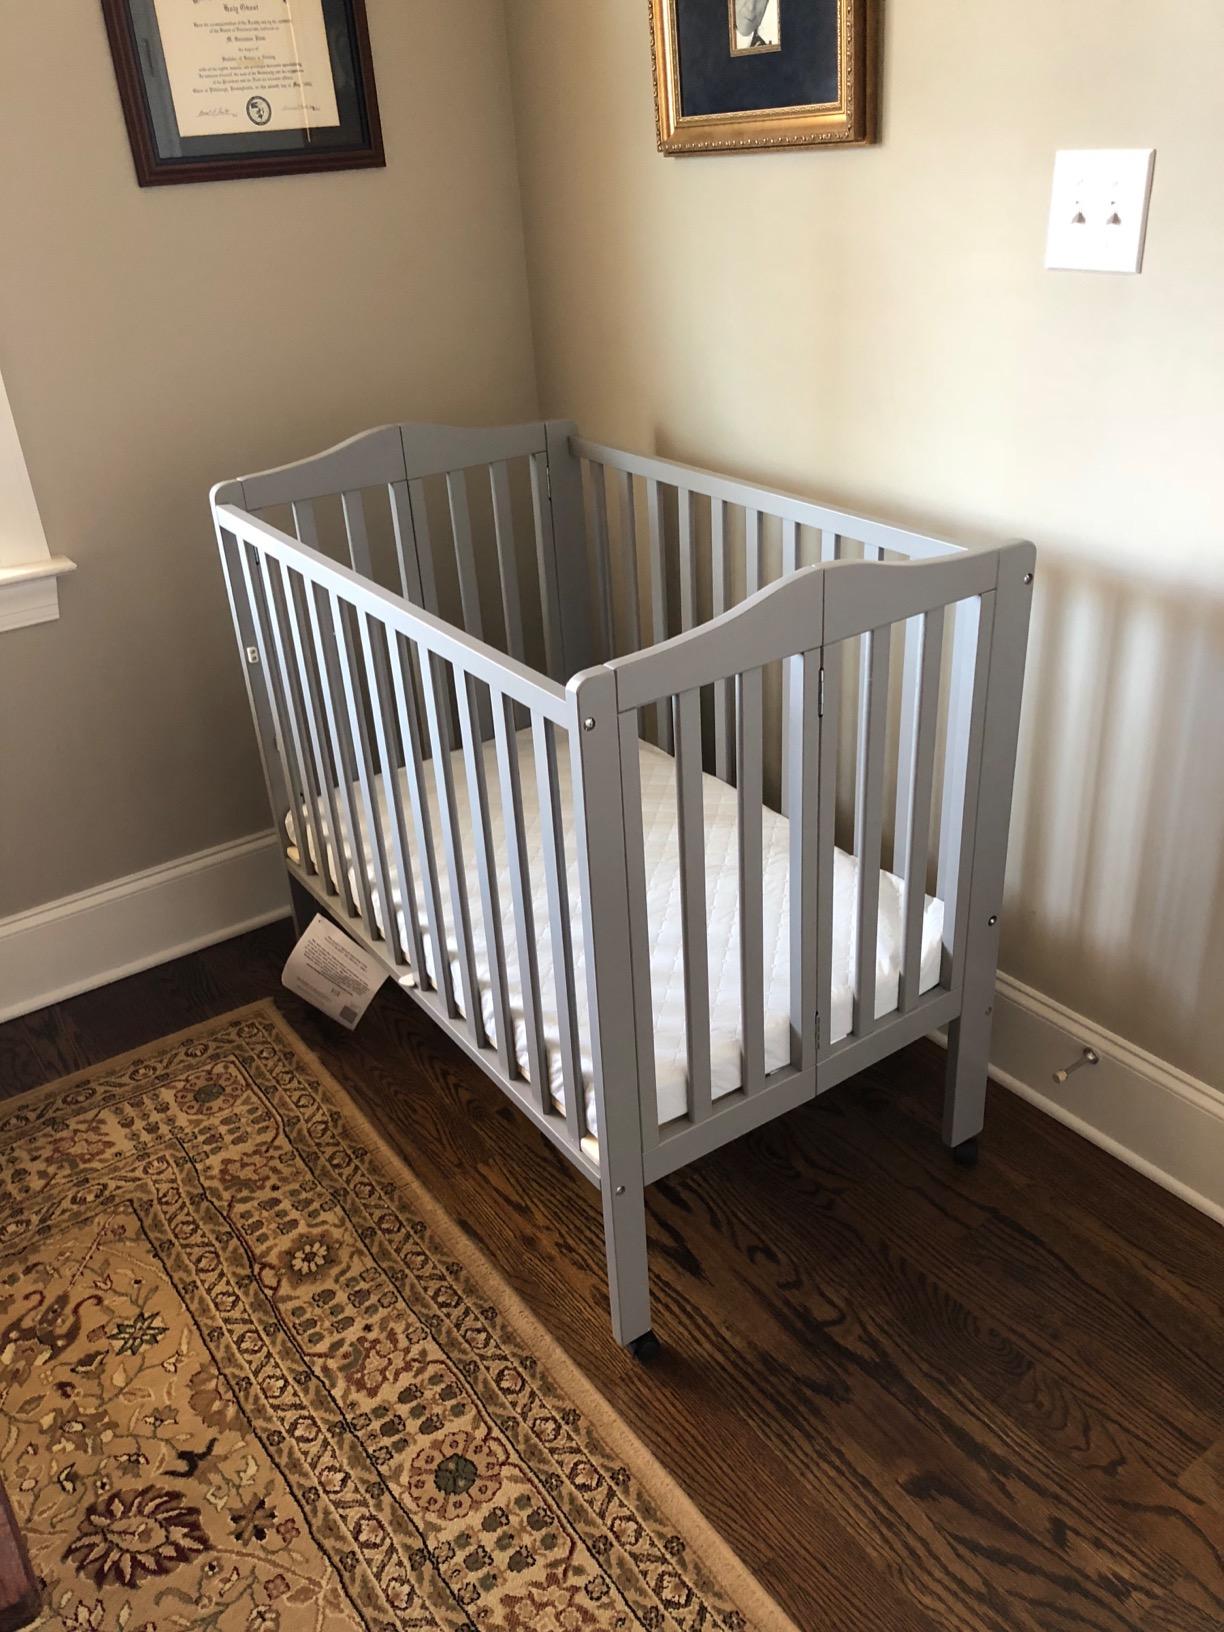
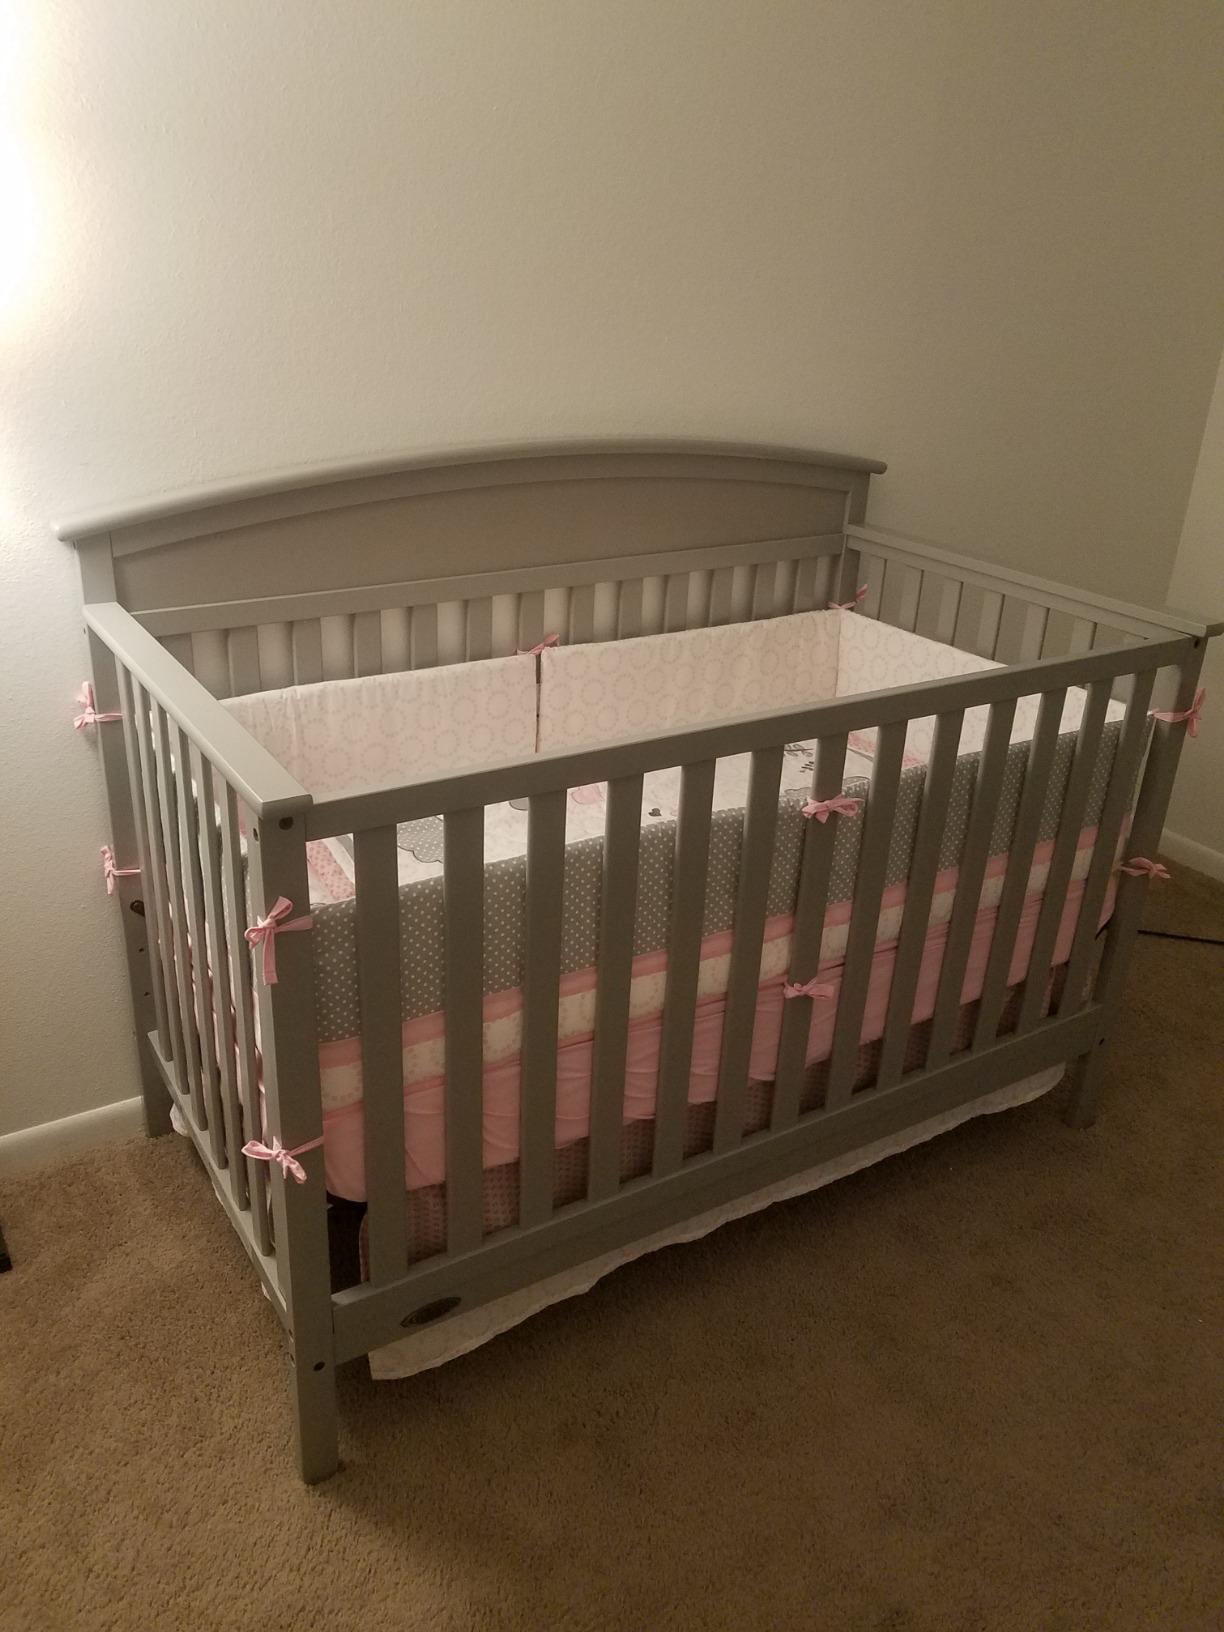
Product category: products_crib
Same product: no